Geina

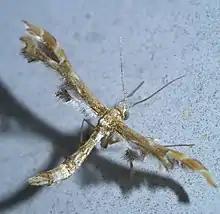
"Geina"

Geina is a genus of moths in the family Pterophoridae.